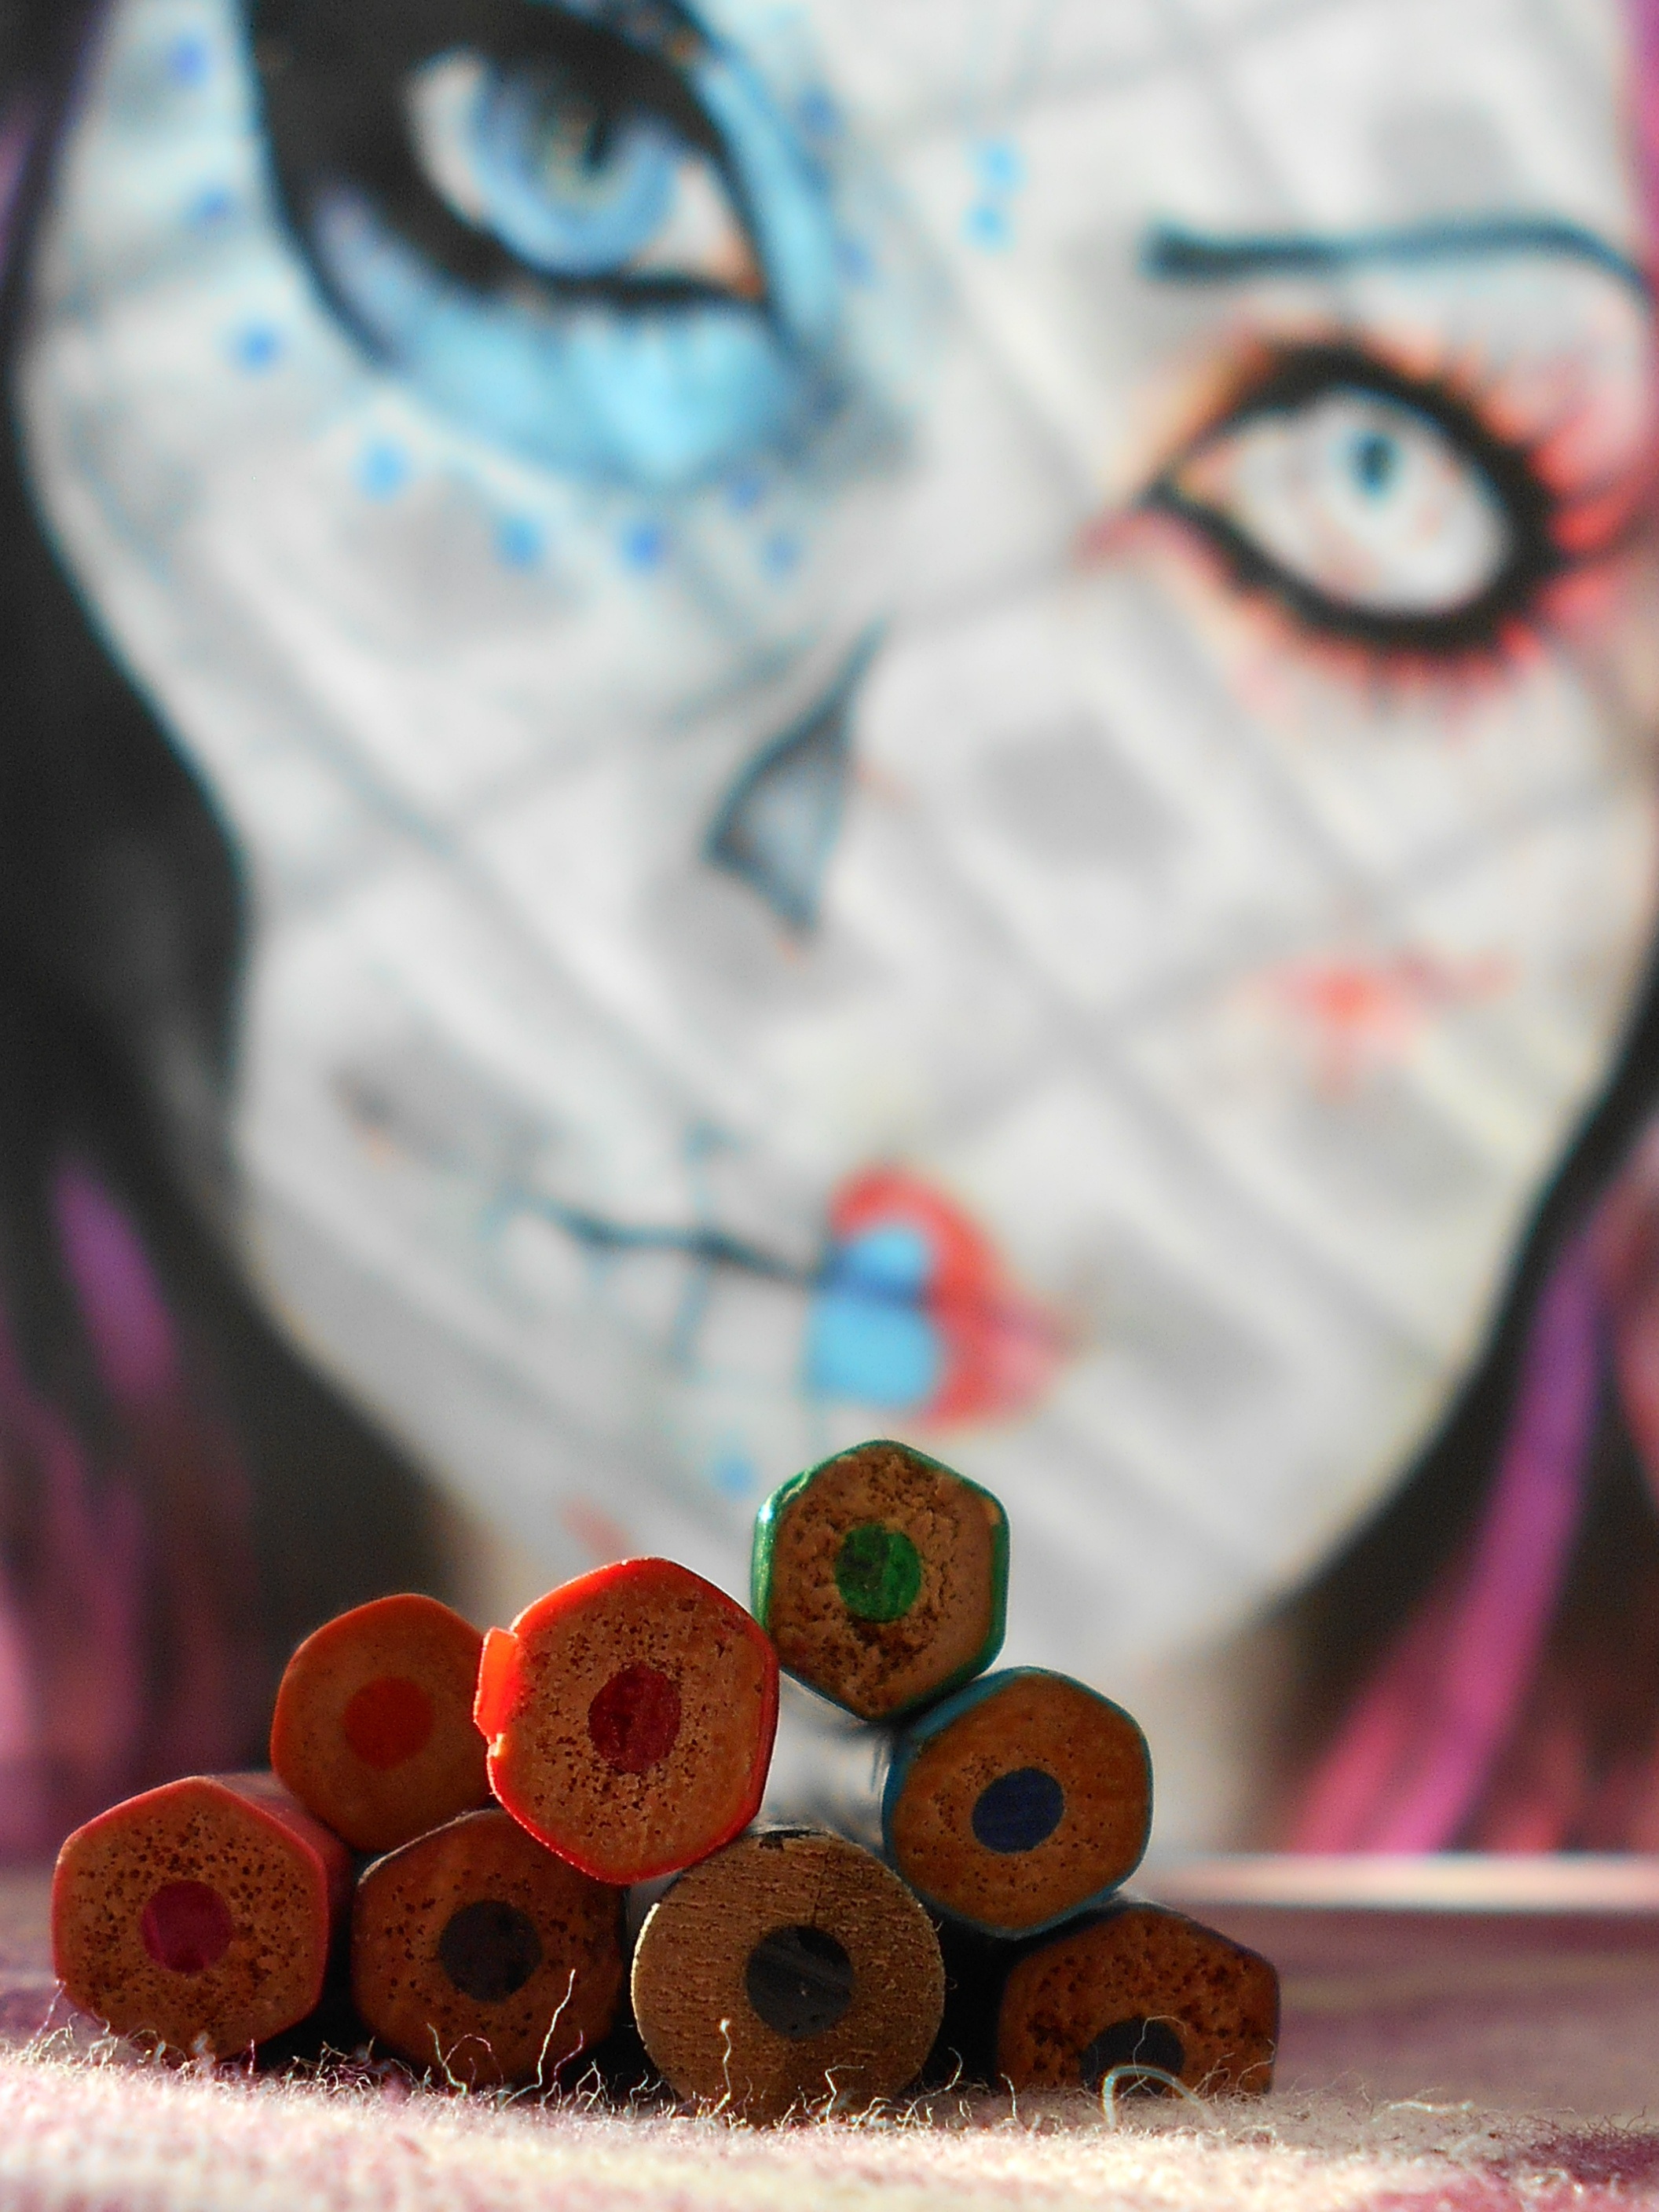
girl, red, color, blue, painting, close up, art, eye, pencils, colored, sweetness, macro photography